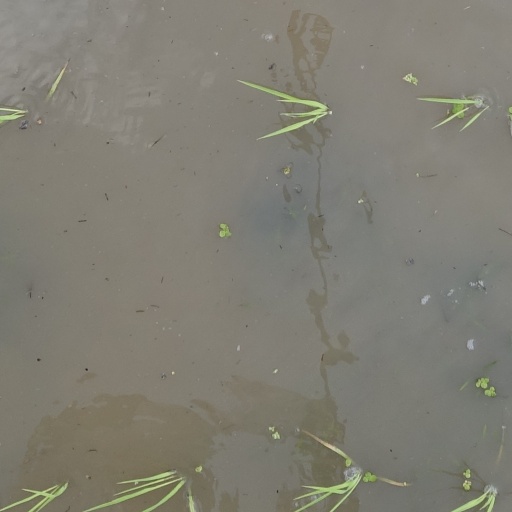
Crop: rice